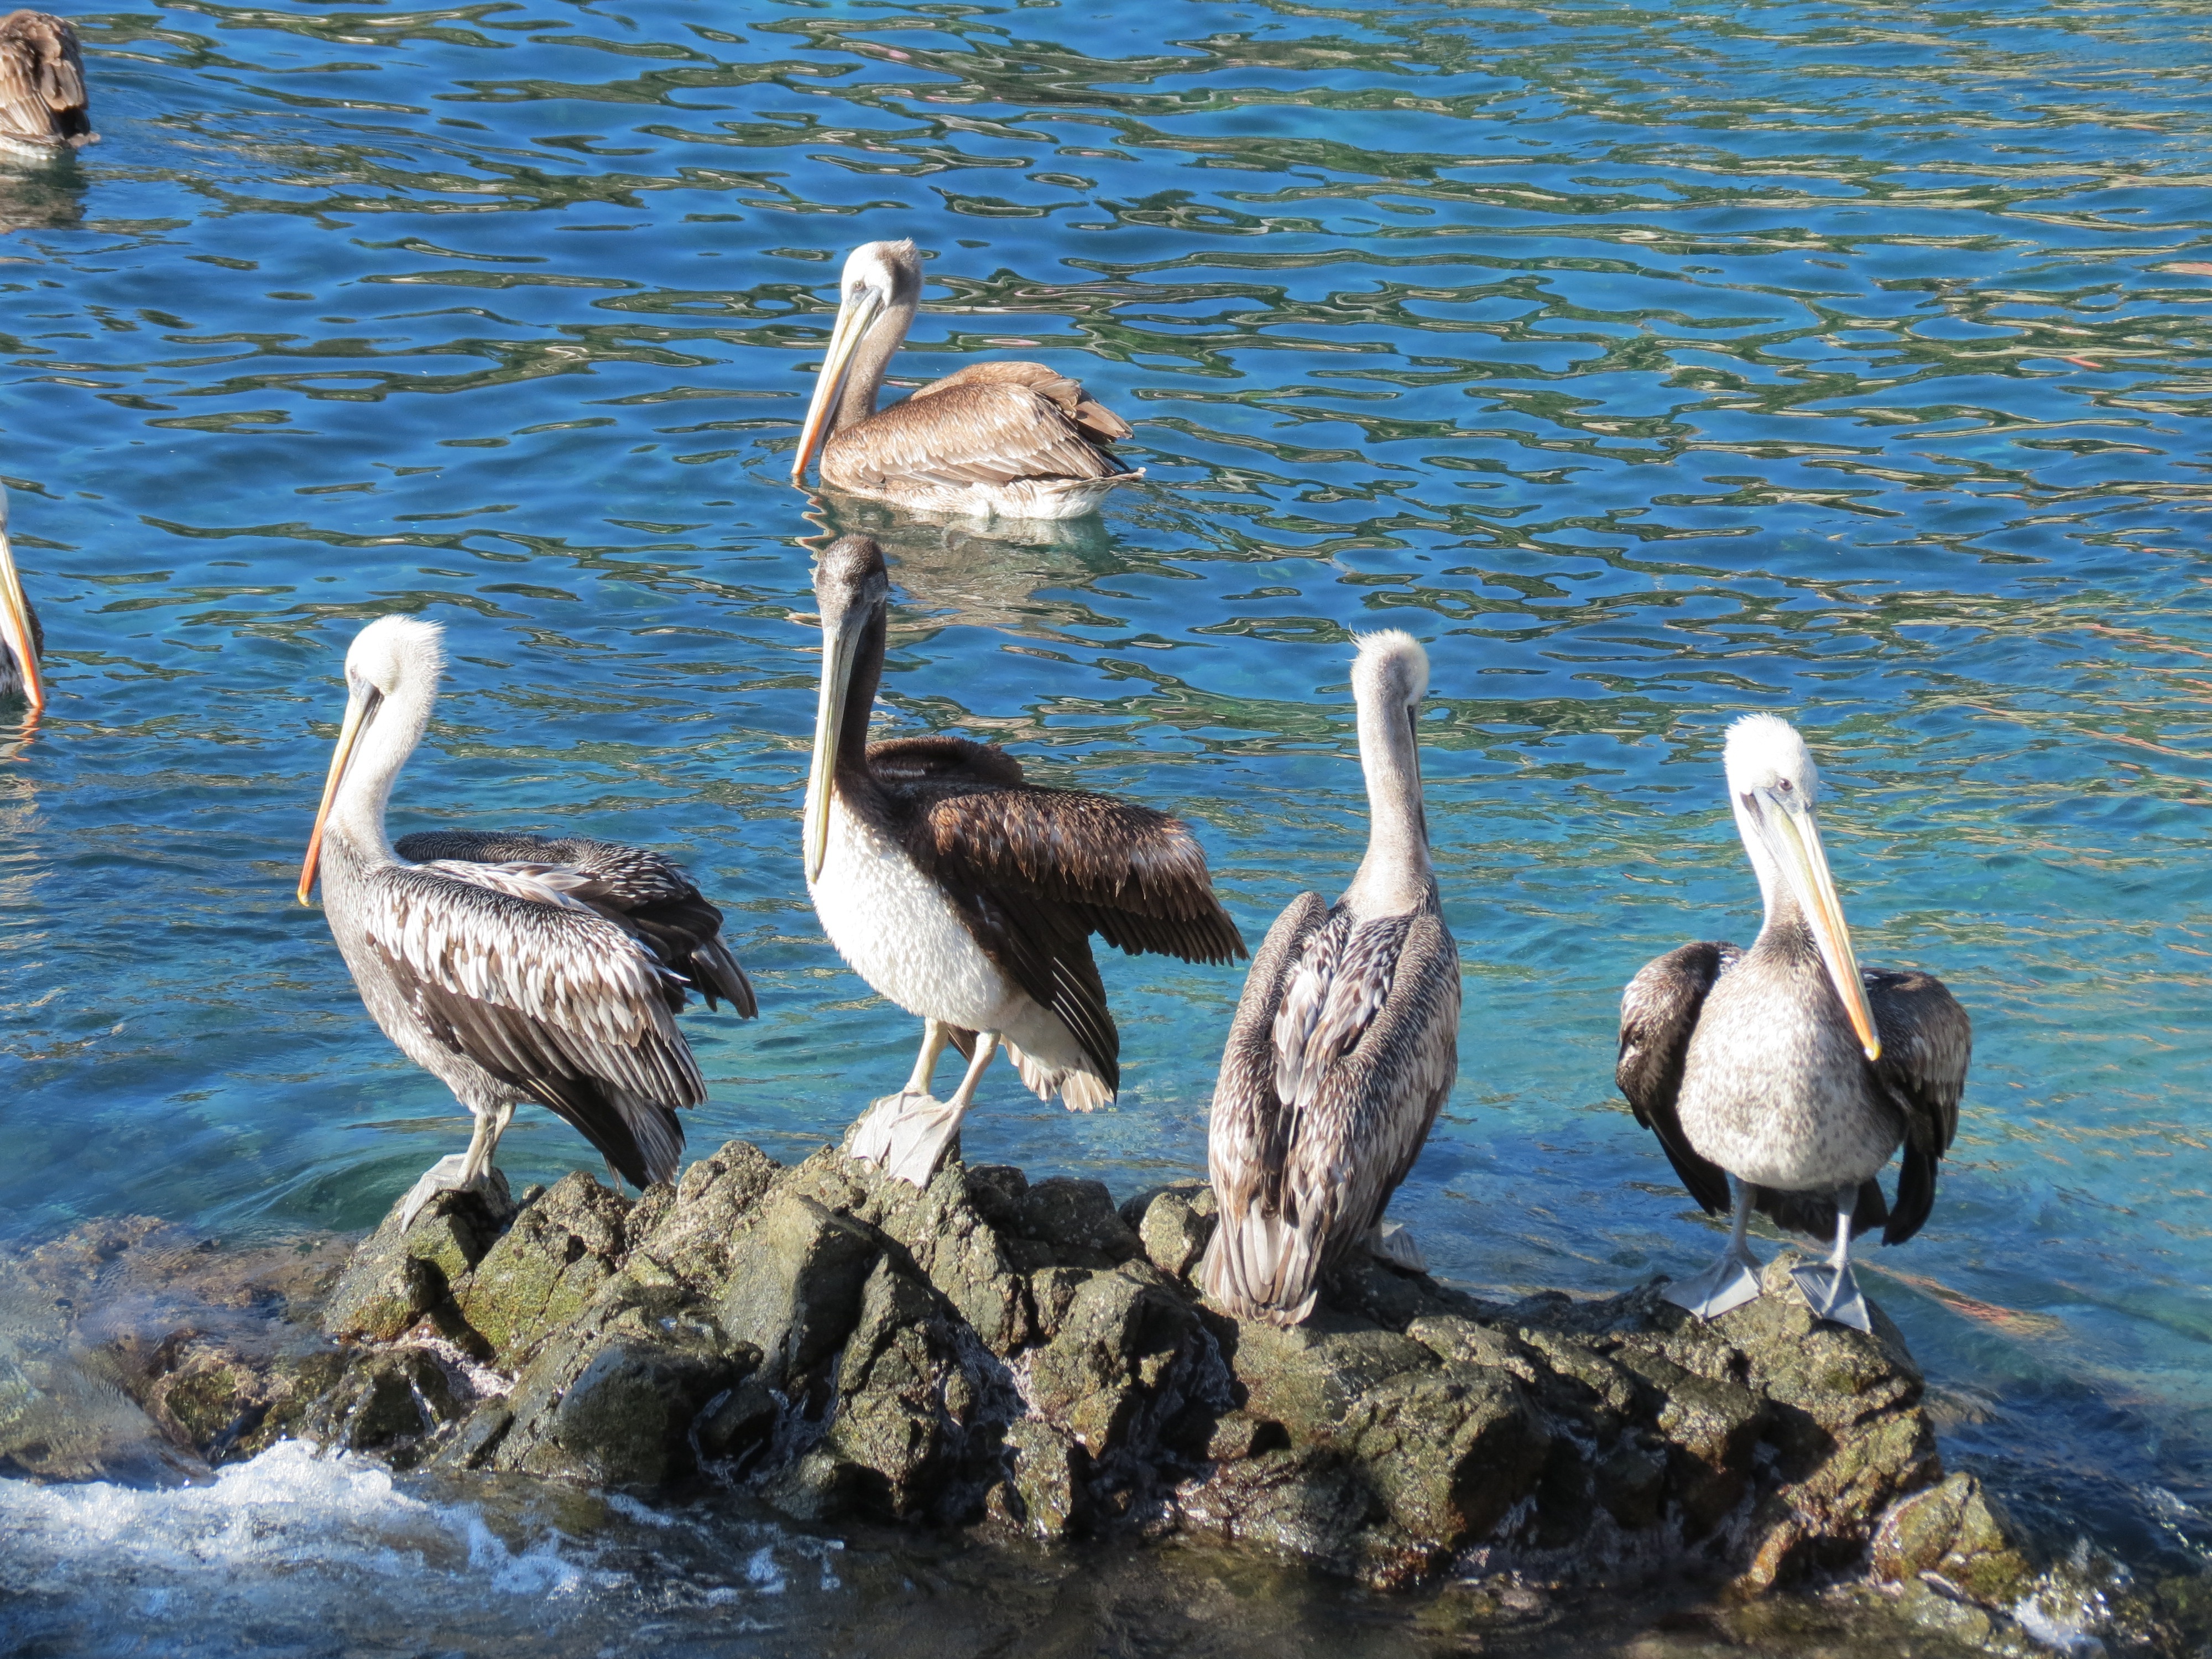
sea, bird, pelican, seabird, summer, wildlife, beak, fauna, rocks, vertebrate, ave, pelicans, water bird